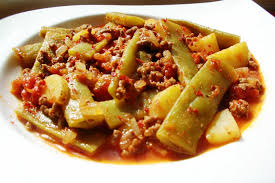
Yemek: taze_fasulye